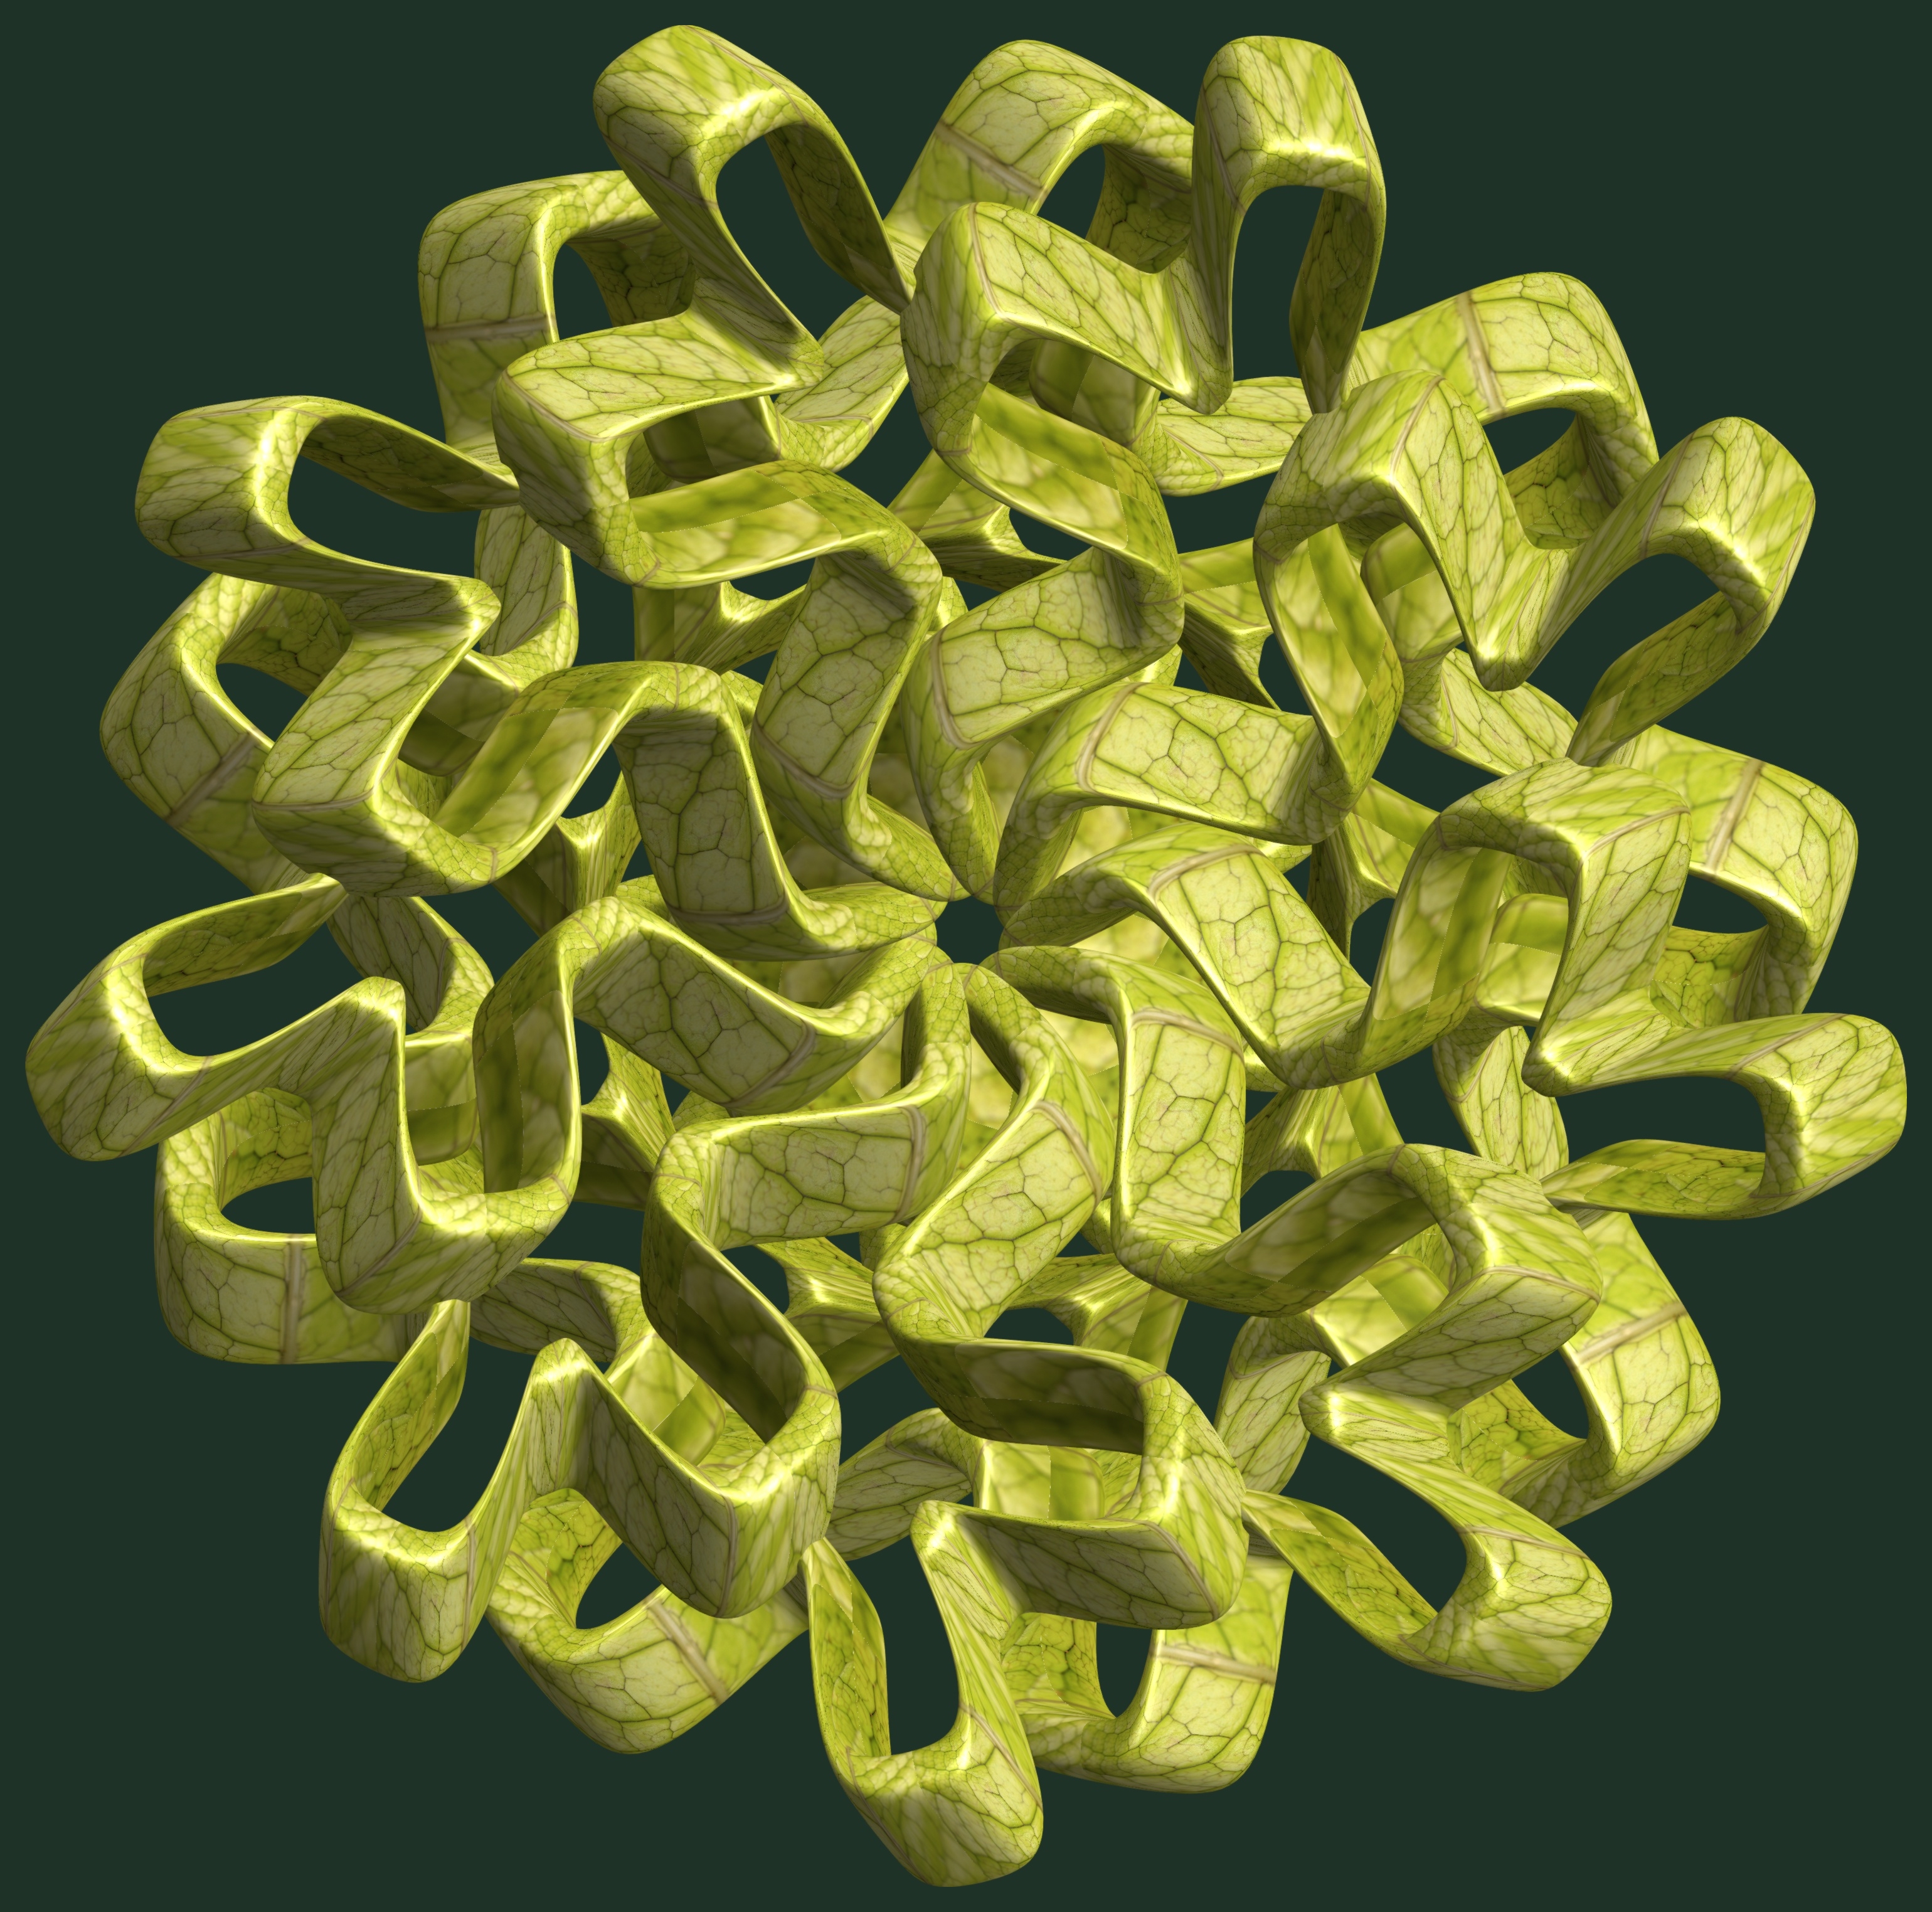
structure, texture, leaf, flower, pattern, green, metal, yellow, material, jewellery, font, art, design, symmetry, 3d, graphic, torus, mathematica, cg, parametricplot3d, code, program, algorithm, abstruct, mapping